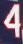
Number: 4